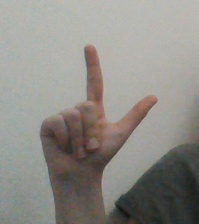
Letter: laam